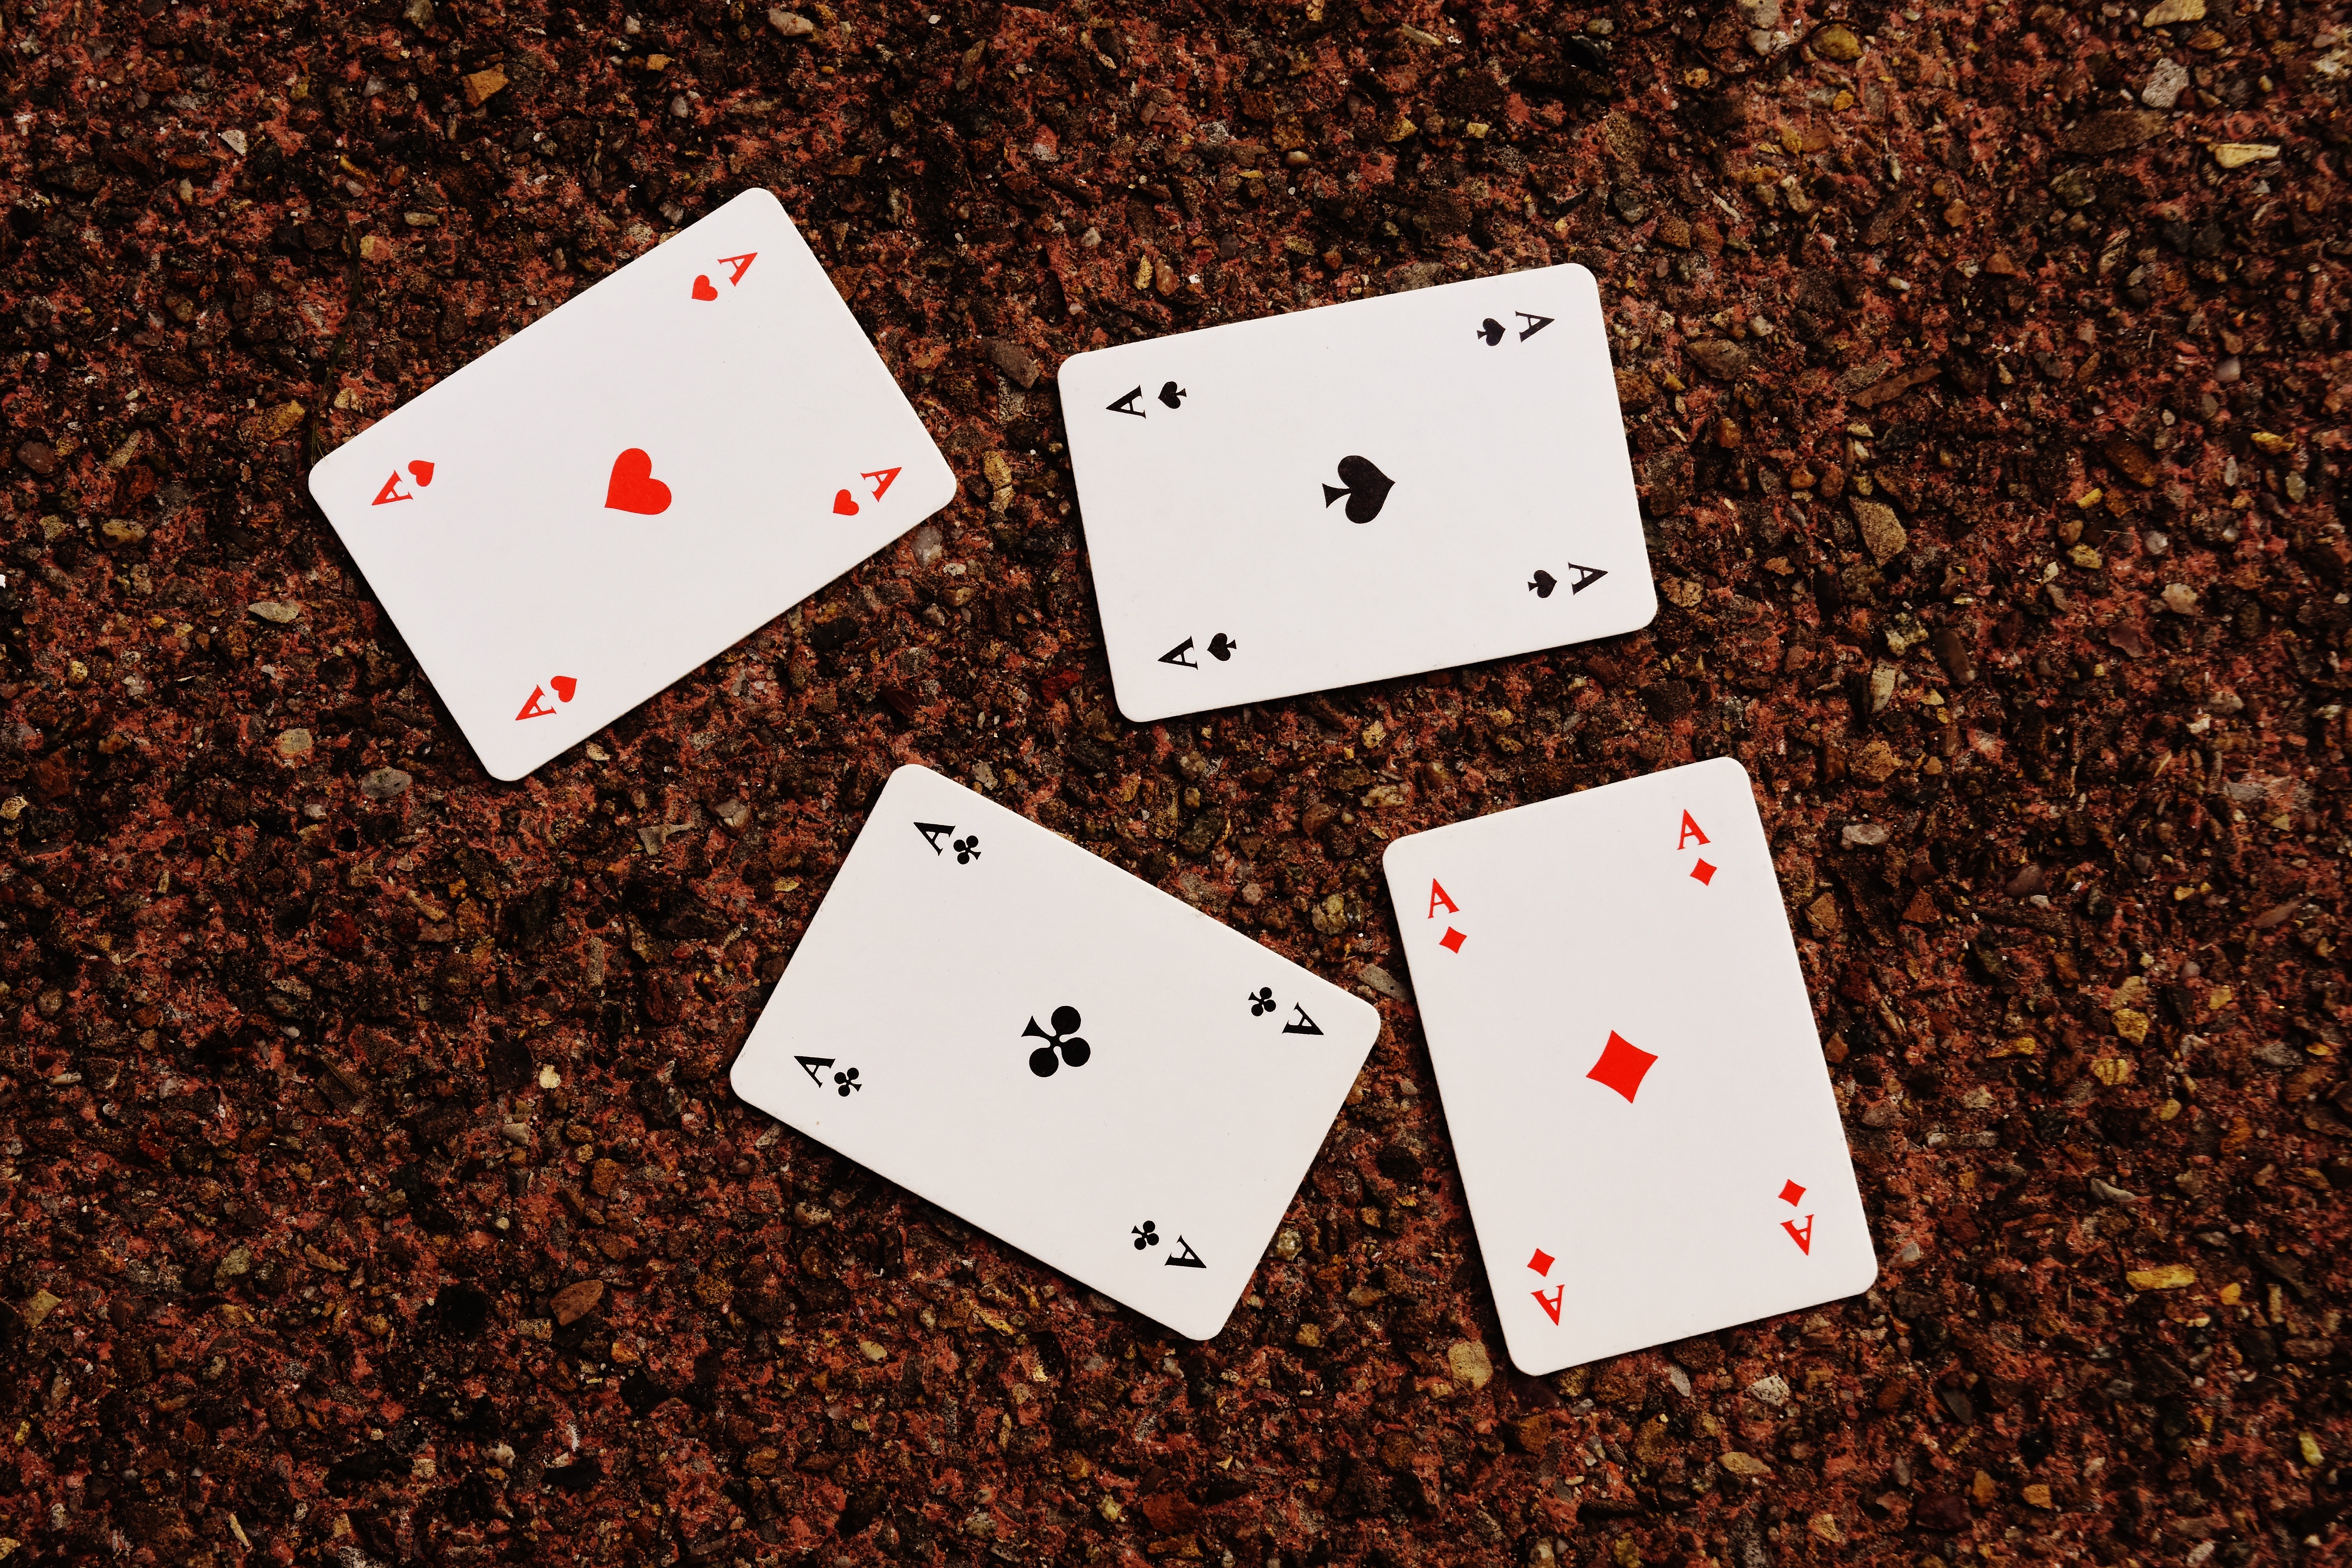
play, number, recreation, heart, red, cross, font, cards, sports, four, skat, gambling, games, luck, diamonds, win, playing cards, aces, card game, pik, indoor games and sports